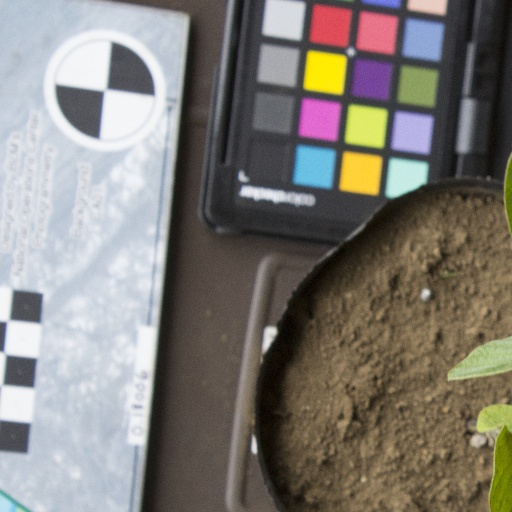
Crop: soybean